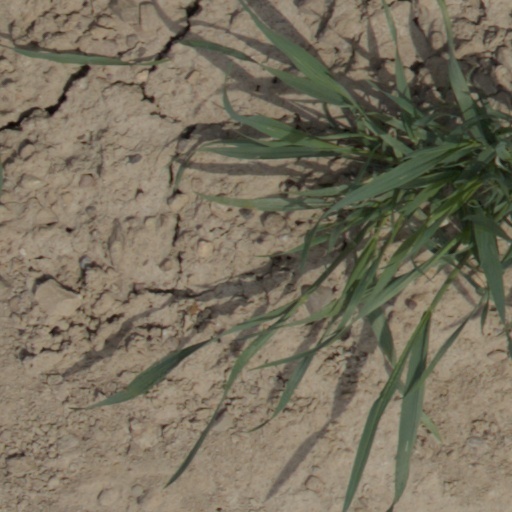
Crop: wheat